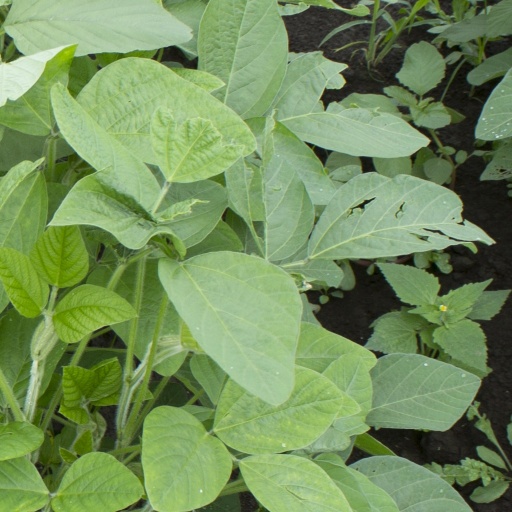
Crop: soybean